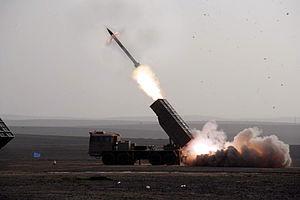
L'armée royale jordanienne fait partie des Forces armées jordaniennes. Elle tire ses origines d'unités comme la Légion arabe. Elle a livré des combats à Israël en 1948, 1956, 1967, et 1973. L'armée a également combattu les Syriens et l'OLP au cours de Septembre noir en 1970.